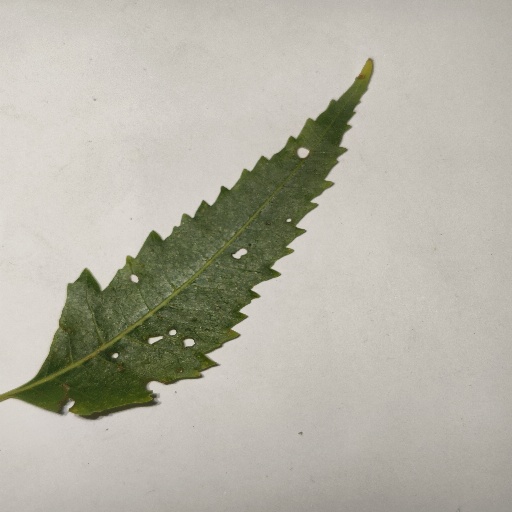
Species: Neem
Leaf condition: Shot Hole Leaf